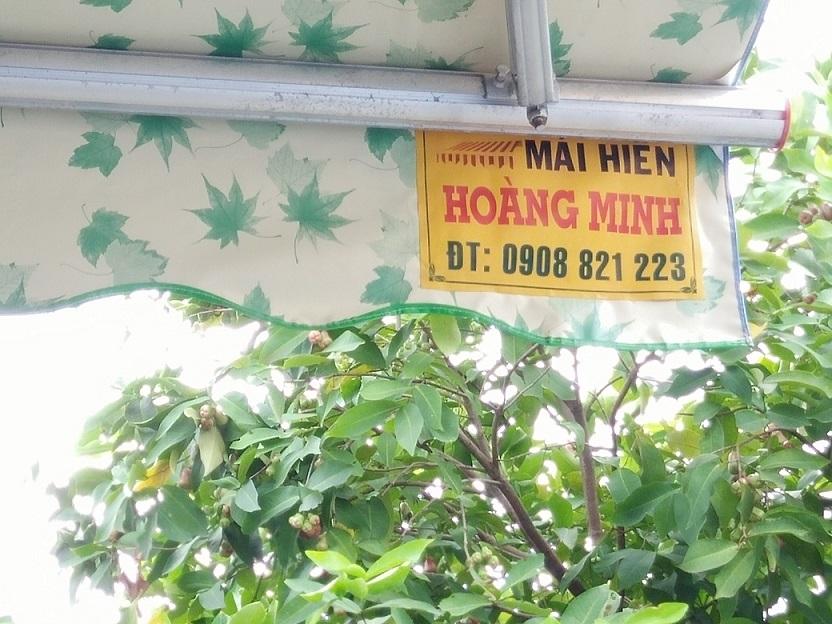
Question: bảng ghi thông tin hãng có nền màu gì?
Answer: màu vàng